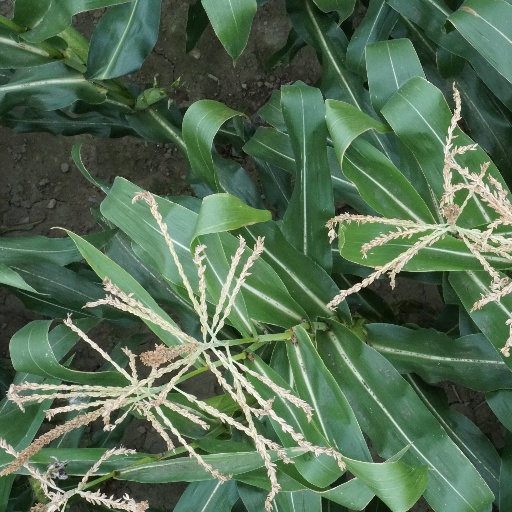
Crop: maize; corn